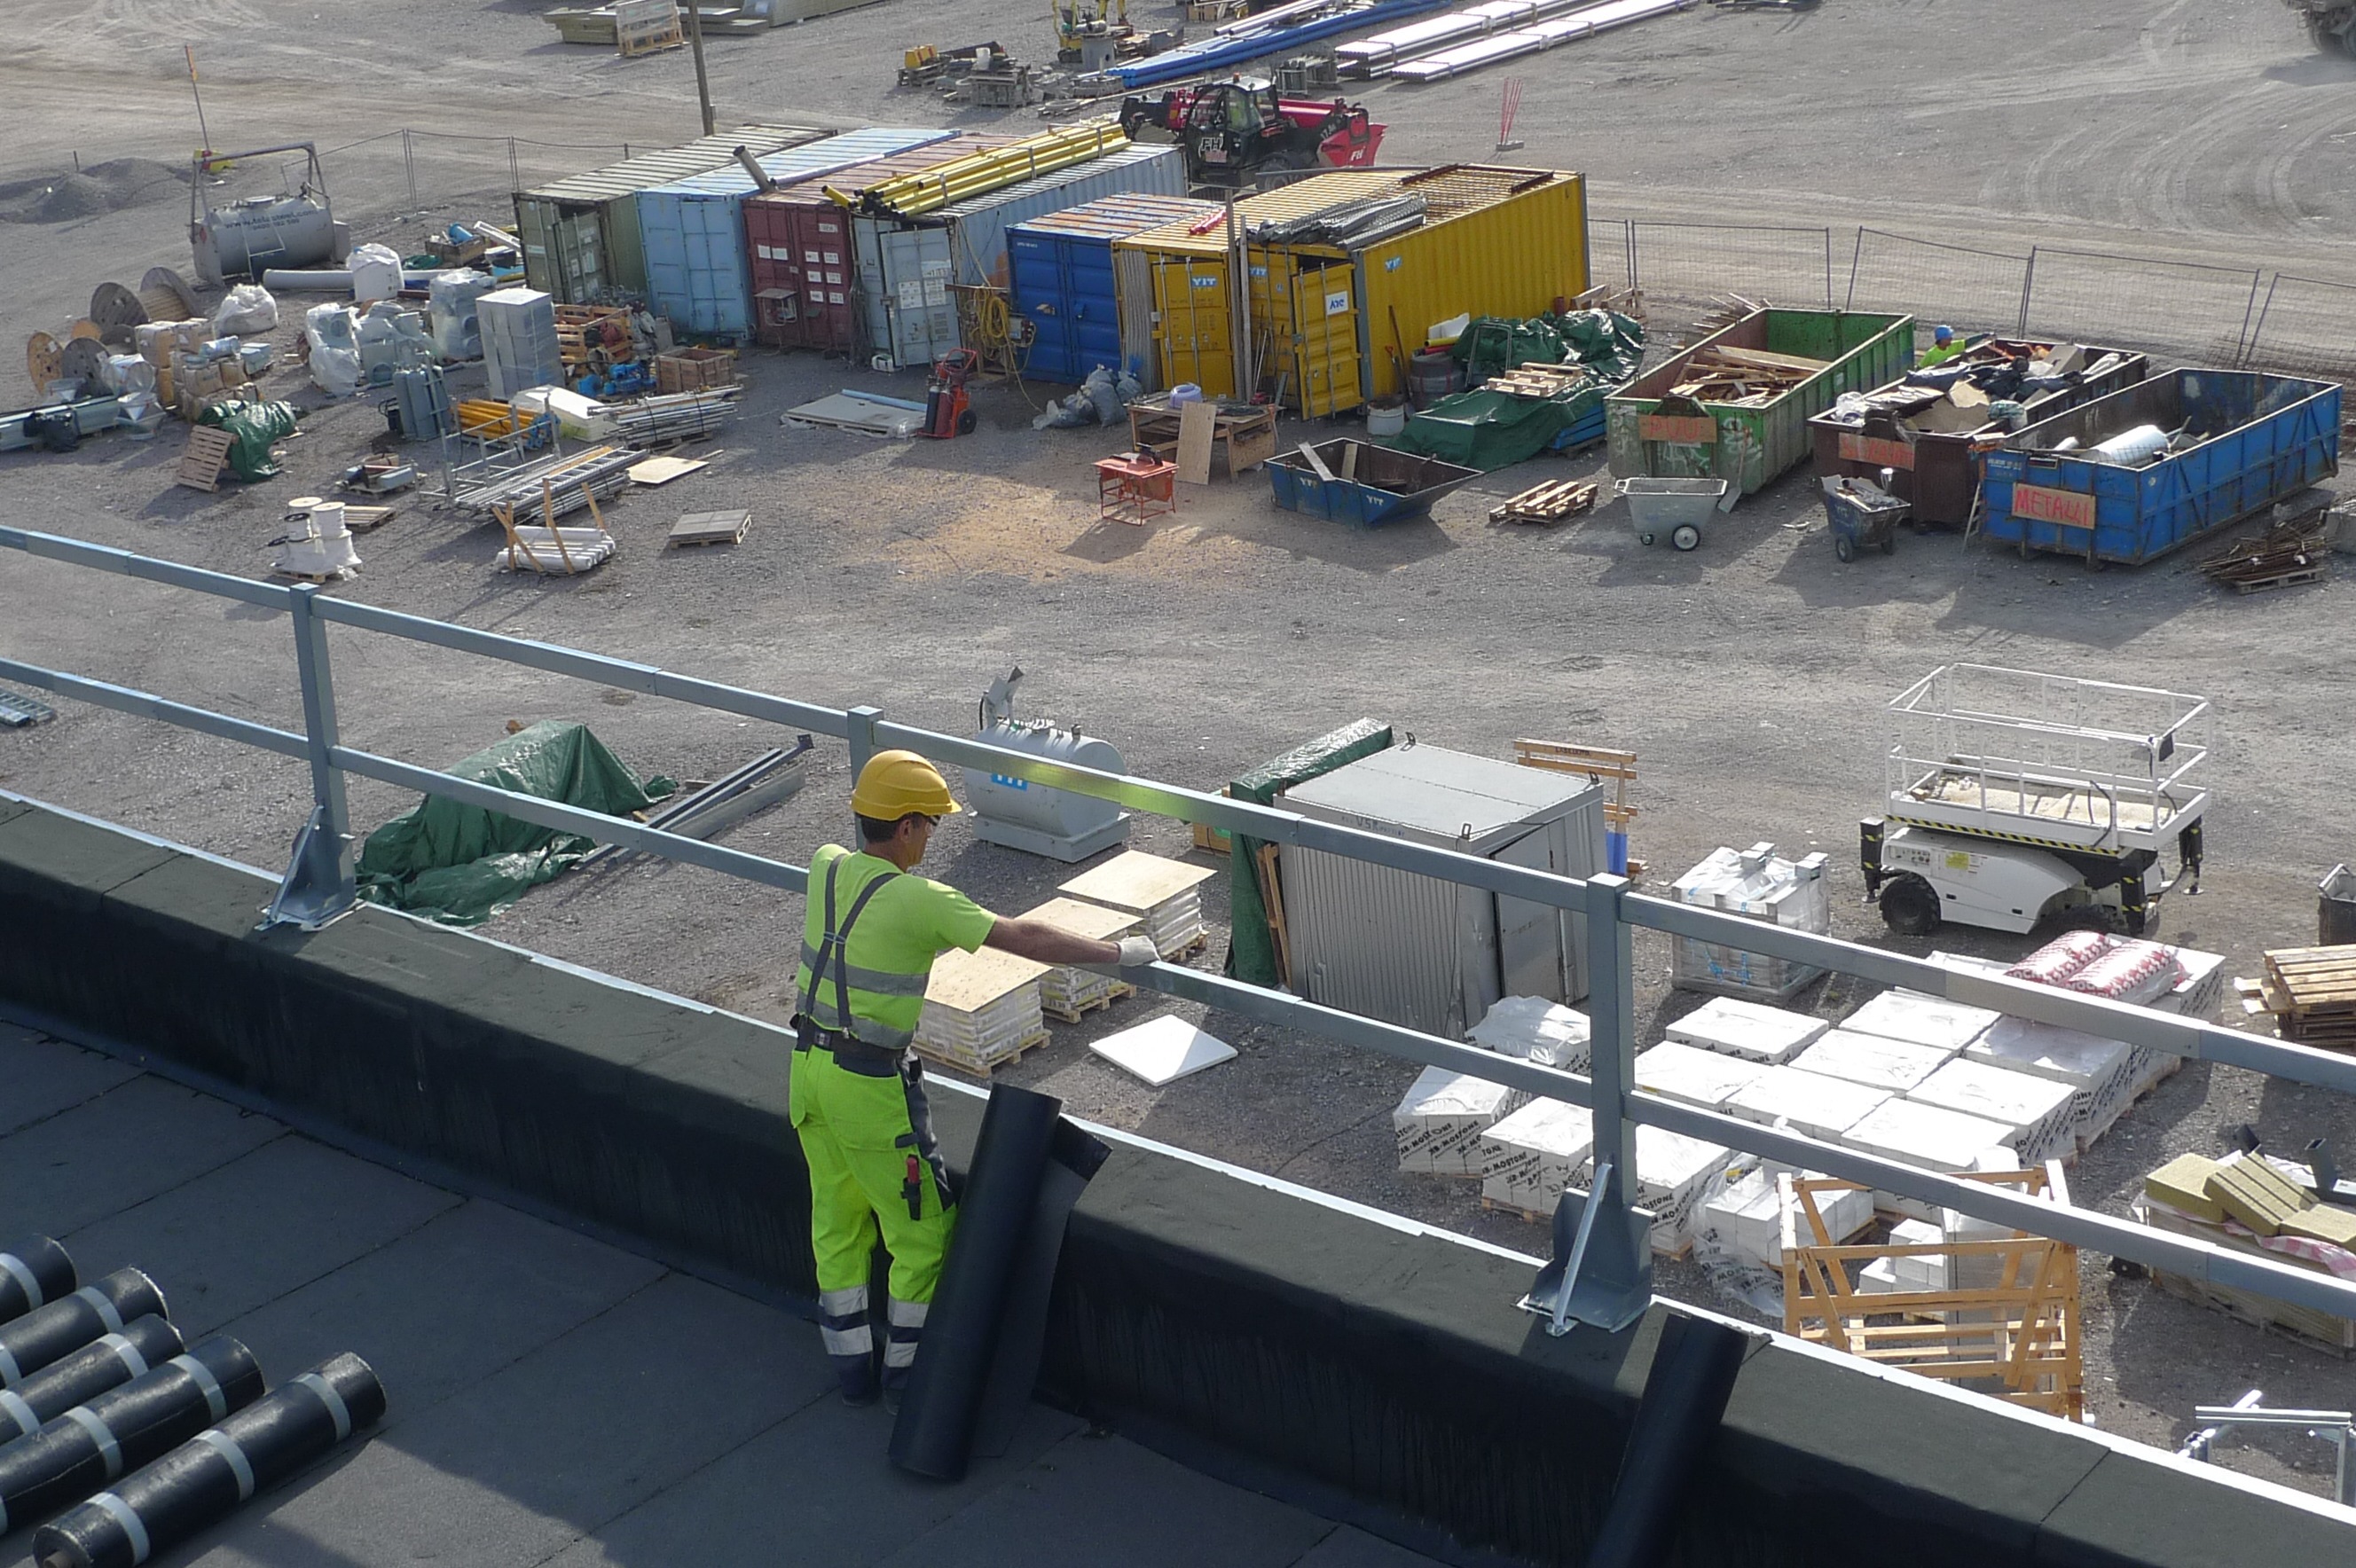
work, man, view, roof, transport, construction, vehicle, industry, waterway, worker, engineering, goods, materials, hard hat